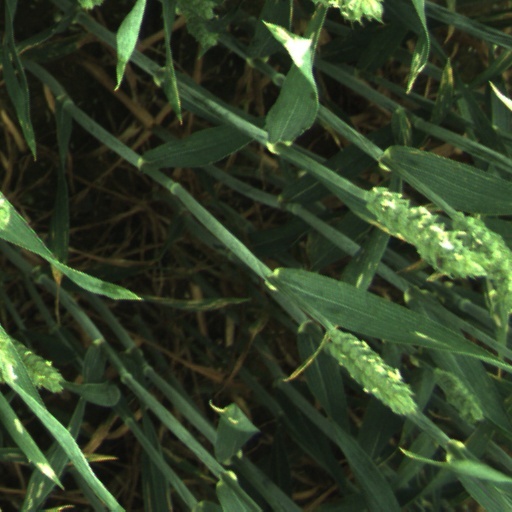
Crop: wheat